Chu Văn An

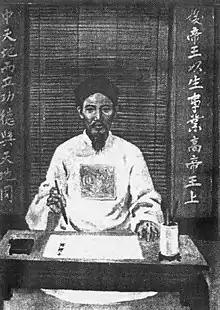
Painting of Chu Văn An

Later, he resigned and return to his home village because Tran Du Tong refused his request of beheading seven other mandarins whom he accused of corruption. For the rest of his life, An continued teaching and wrote books. He died of illness in 1370.